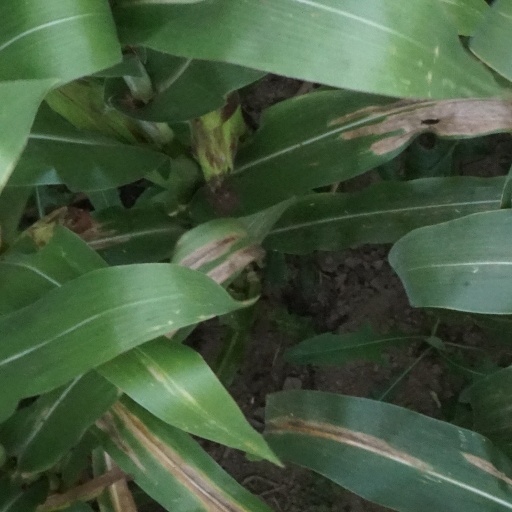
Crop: maize; corn